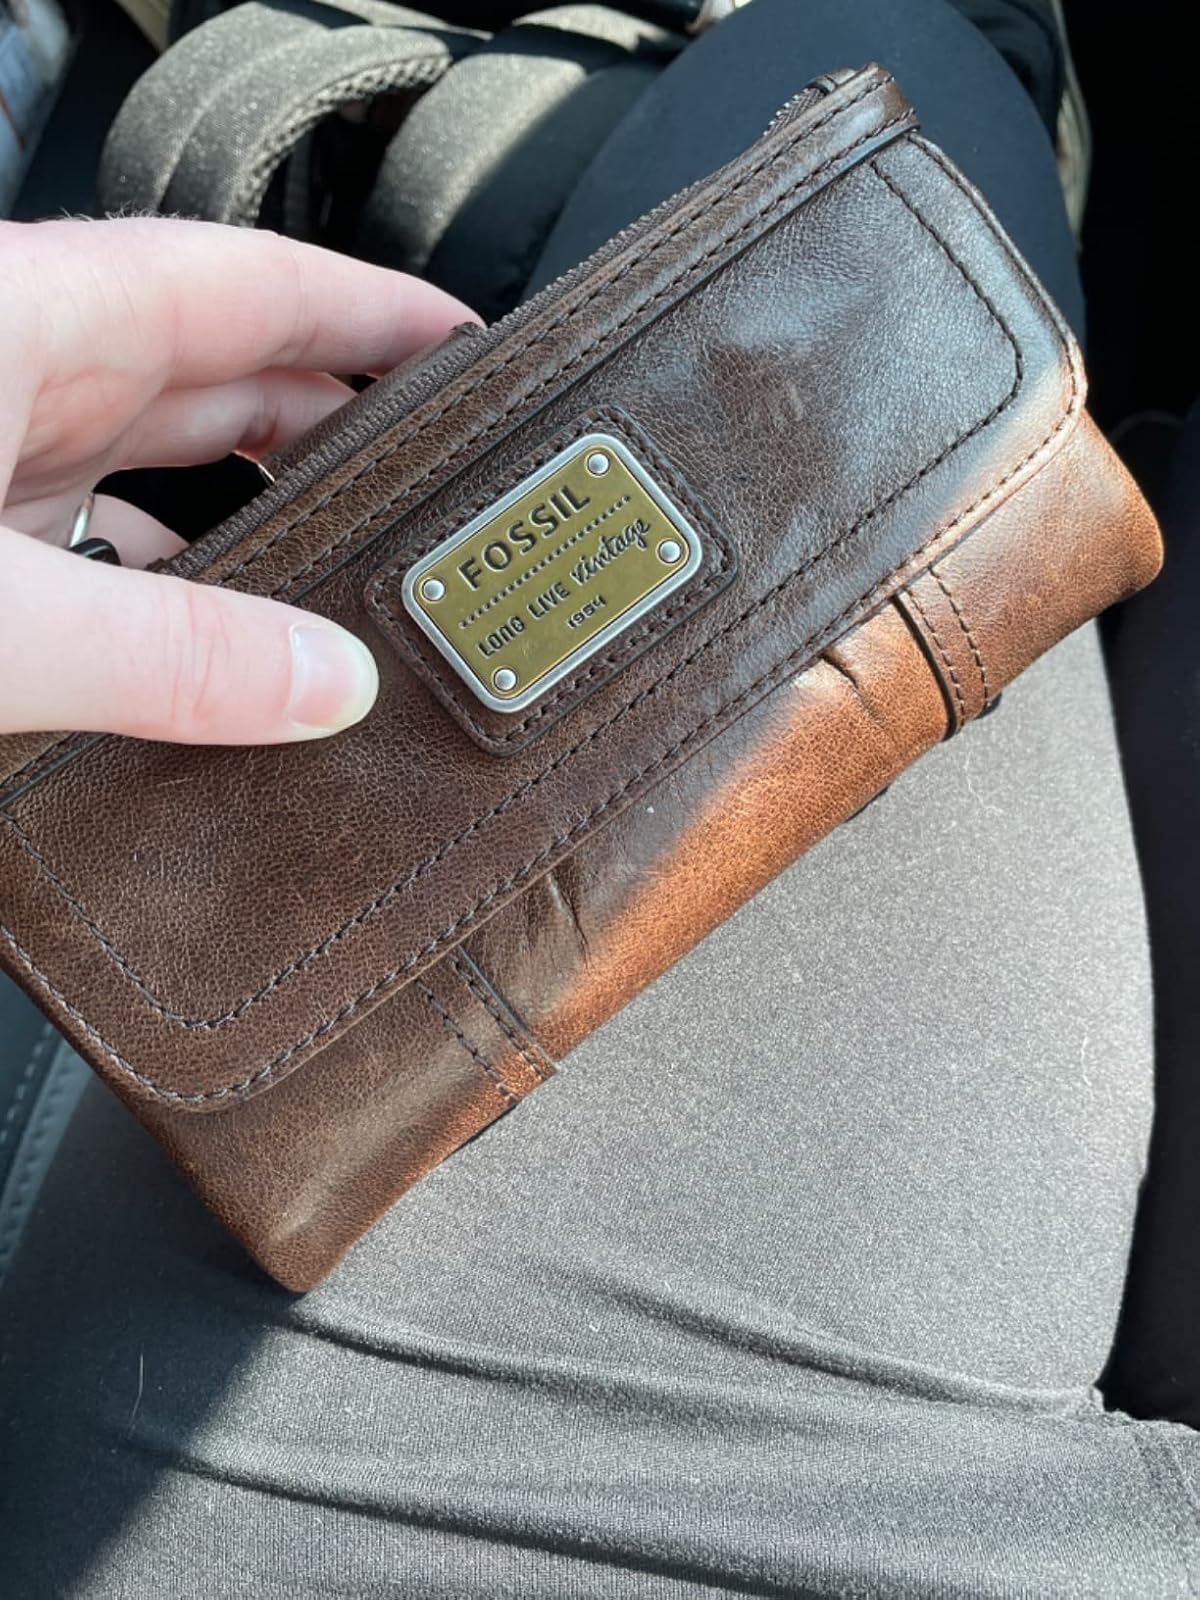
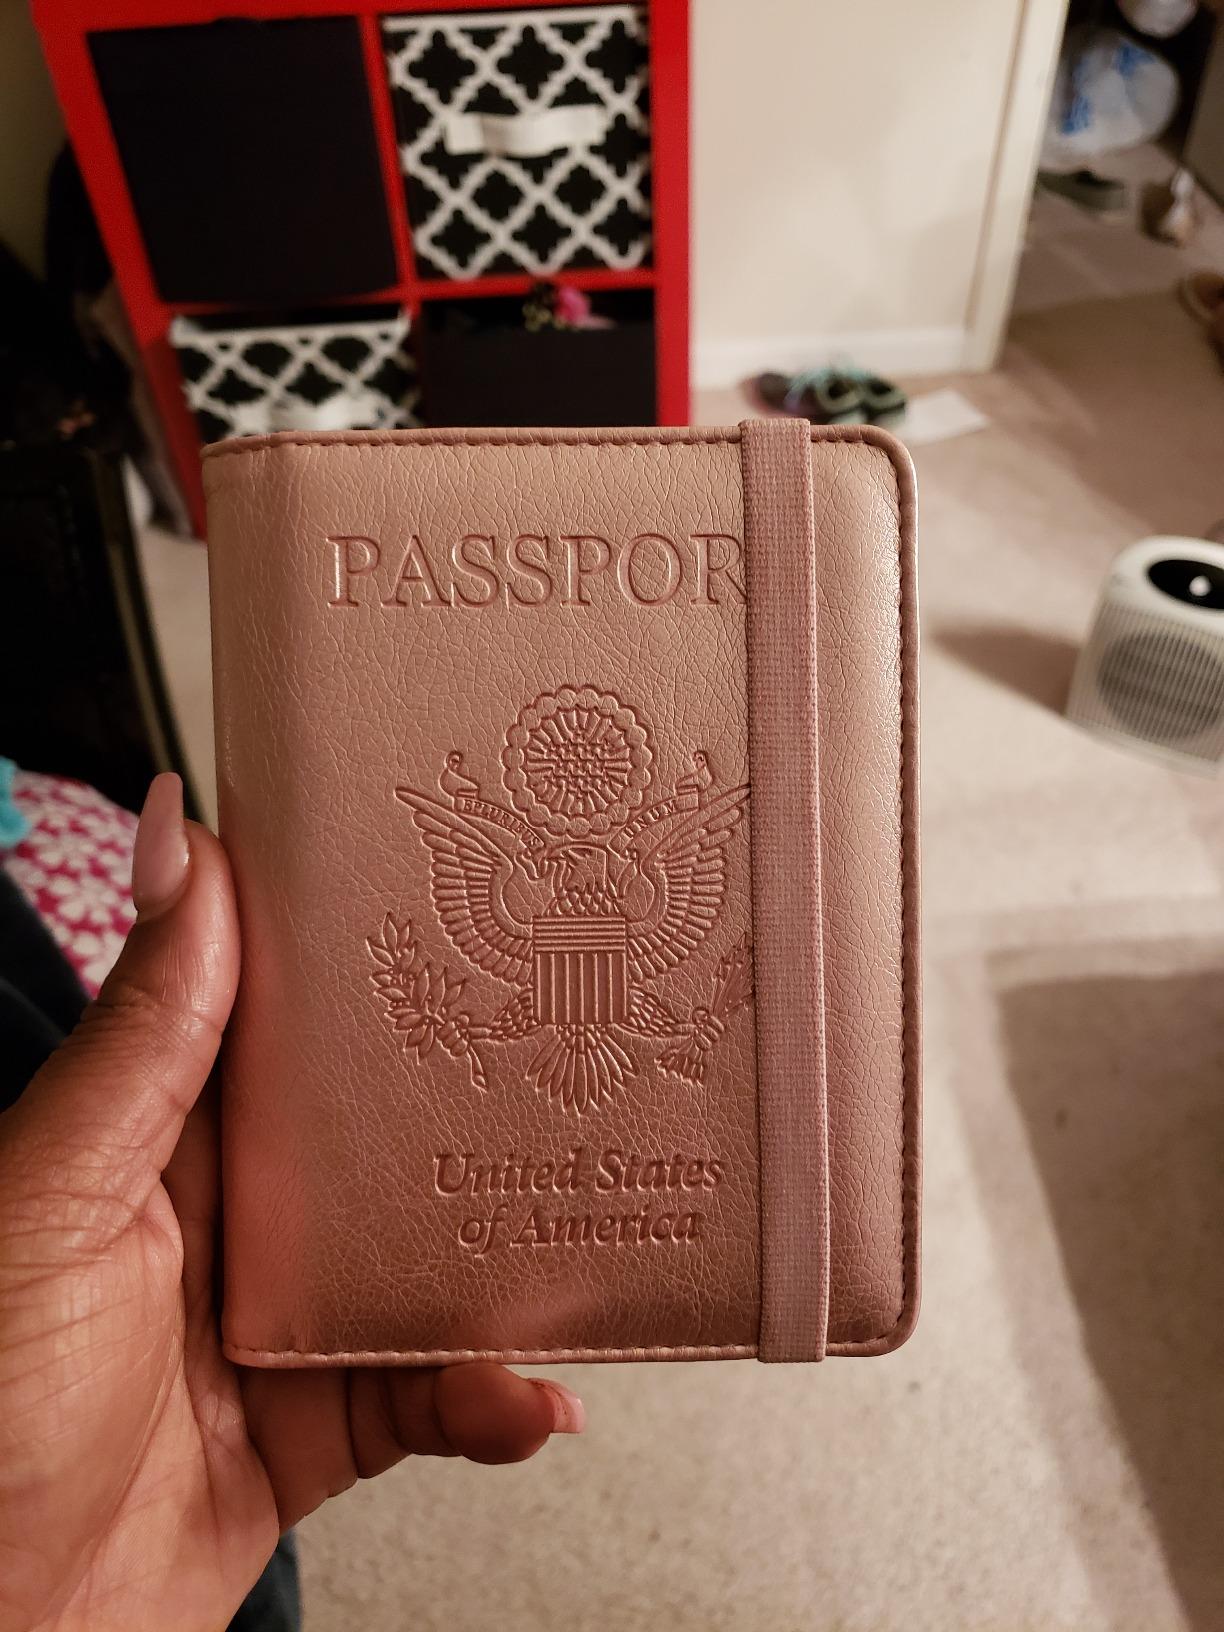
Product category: accessories_wallet
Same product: no